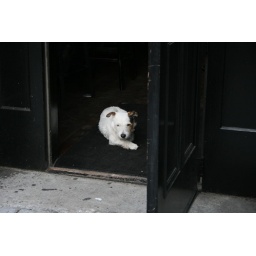
dog in a door